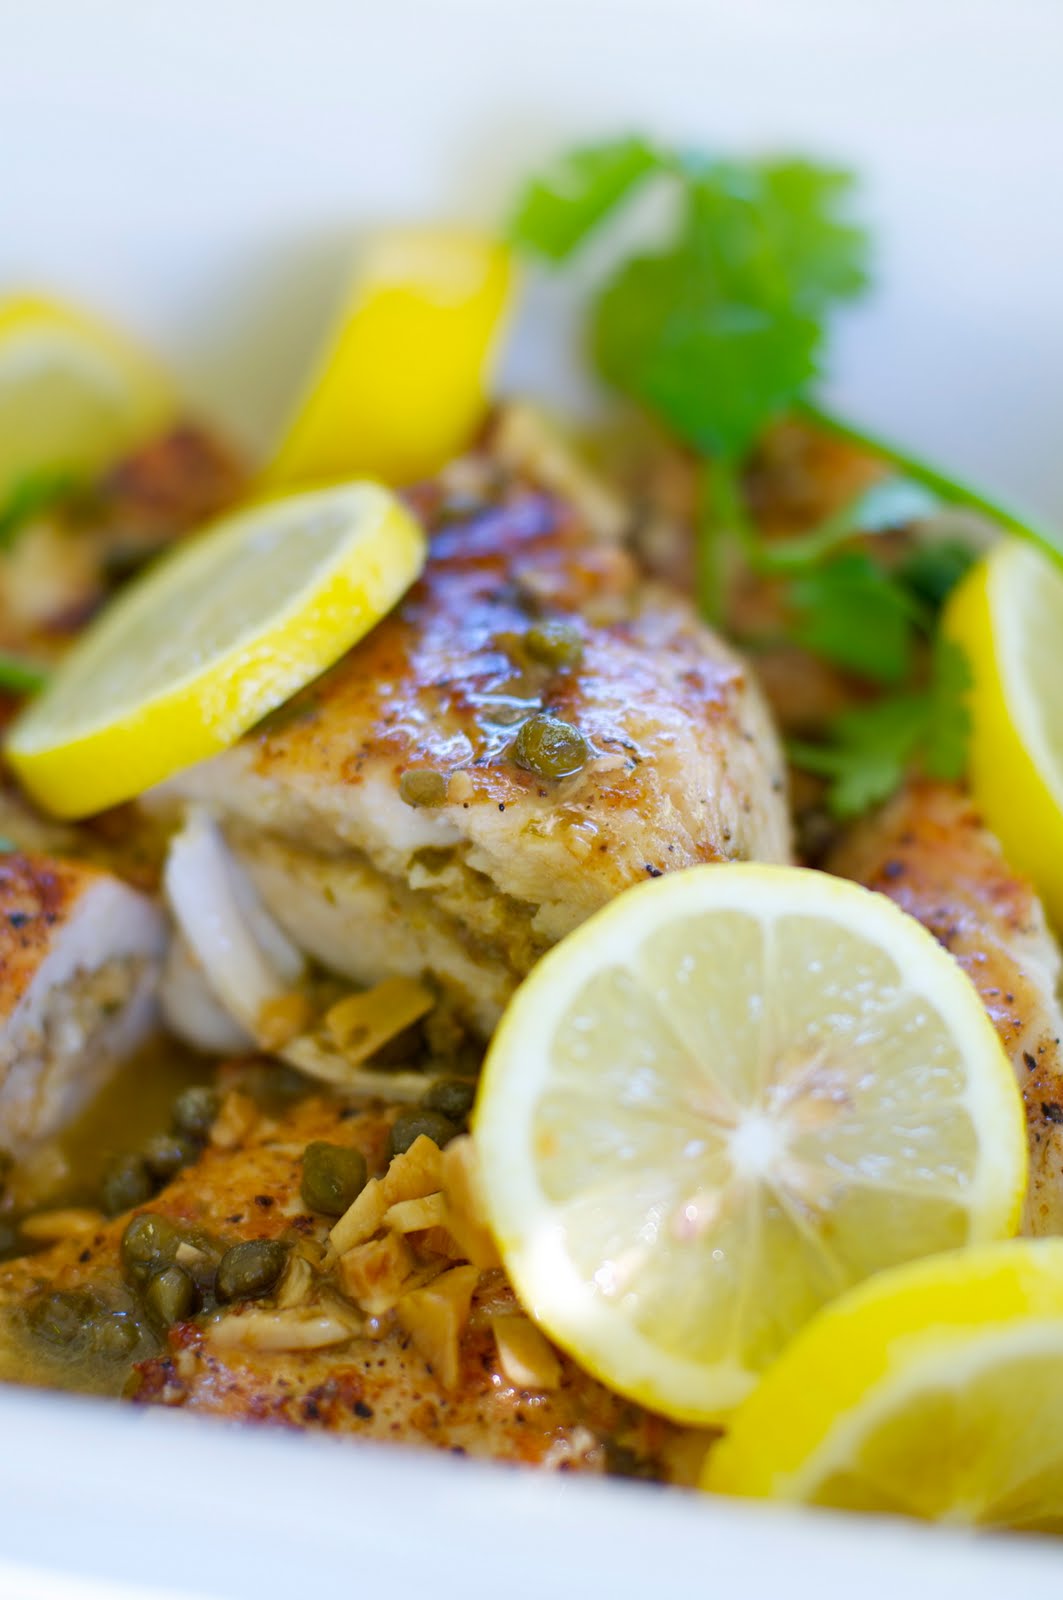
Label: Lemon